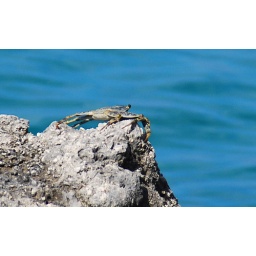
A cute little crab looking over the blue water as we sat waiting for the airport shuttle.So long blue water...for now.